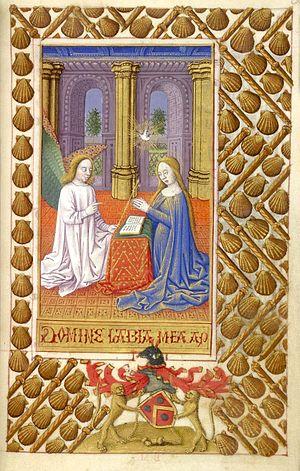
Maître de Jean Charpentier Heures British Library (Harley 2863, f30) Annonciation
Le Maître de Jean Charpentier est un maître anonyme enlumineur rattaché au milieu tourangeau et actif entre 1475 et 1490. Formé au contact d'œuvres du Maître d'Adélaïde de Savoie, de Jean Colombe et de Jean Fouquet, son nom lui est donné pour un petit livre d'heures richement décoré vers 1485, appelé les Heures de Jean Charpentier, et illustré pour Jean Charpentier, notaire et secrétaire royal, futur maire d'Angers.